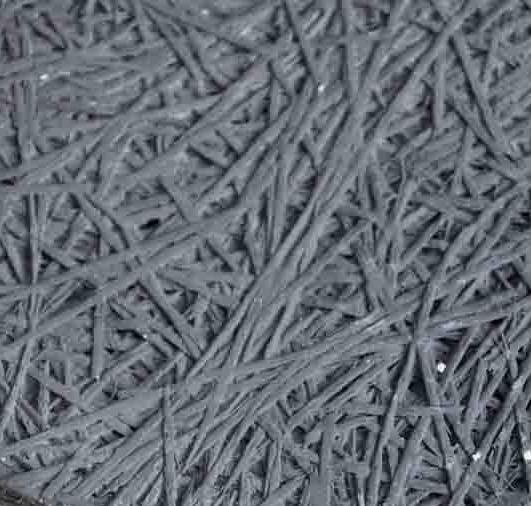
Texture: fibrous